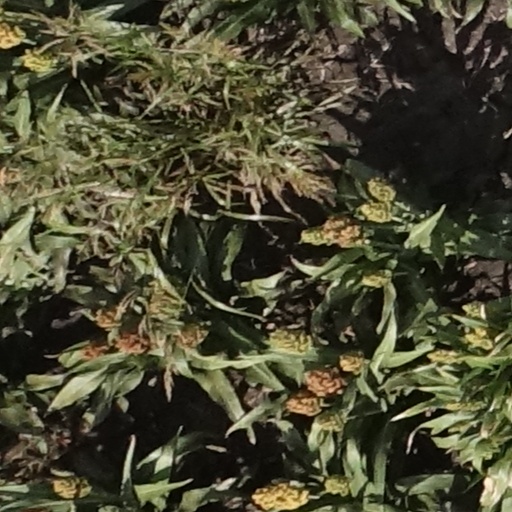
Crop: sorghum